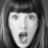
Emotion: surprise